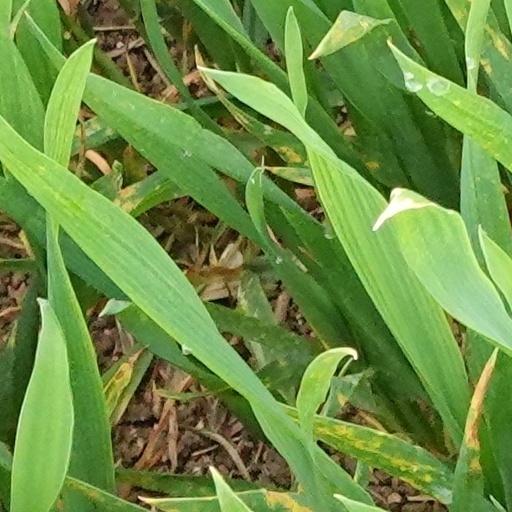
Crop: wheat